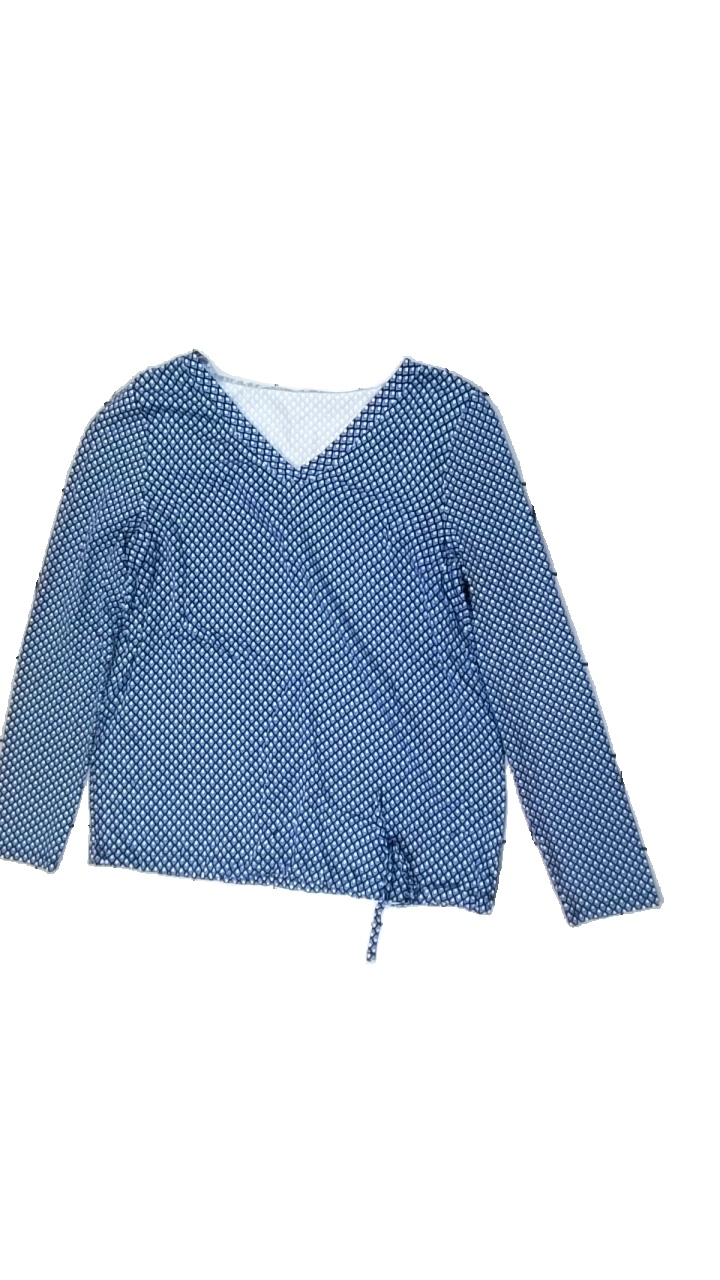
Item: Top (Ladies)
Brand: Street One
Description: långärmad tröja med kvadrater över hela
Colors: Blue, Black, White
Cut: Regular
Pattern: Geometric print
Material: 100% viscose
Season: All
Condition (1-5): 5
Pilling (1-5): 5
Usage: Reuse
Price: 50-100